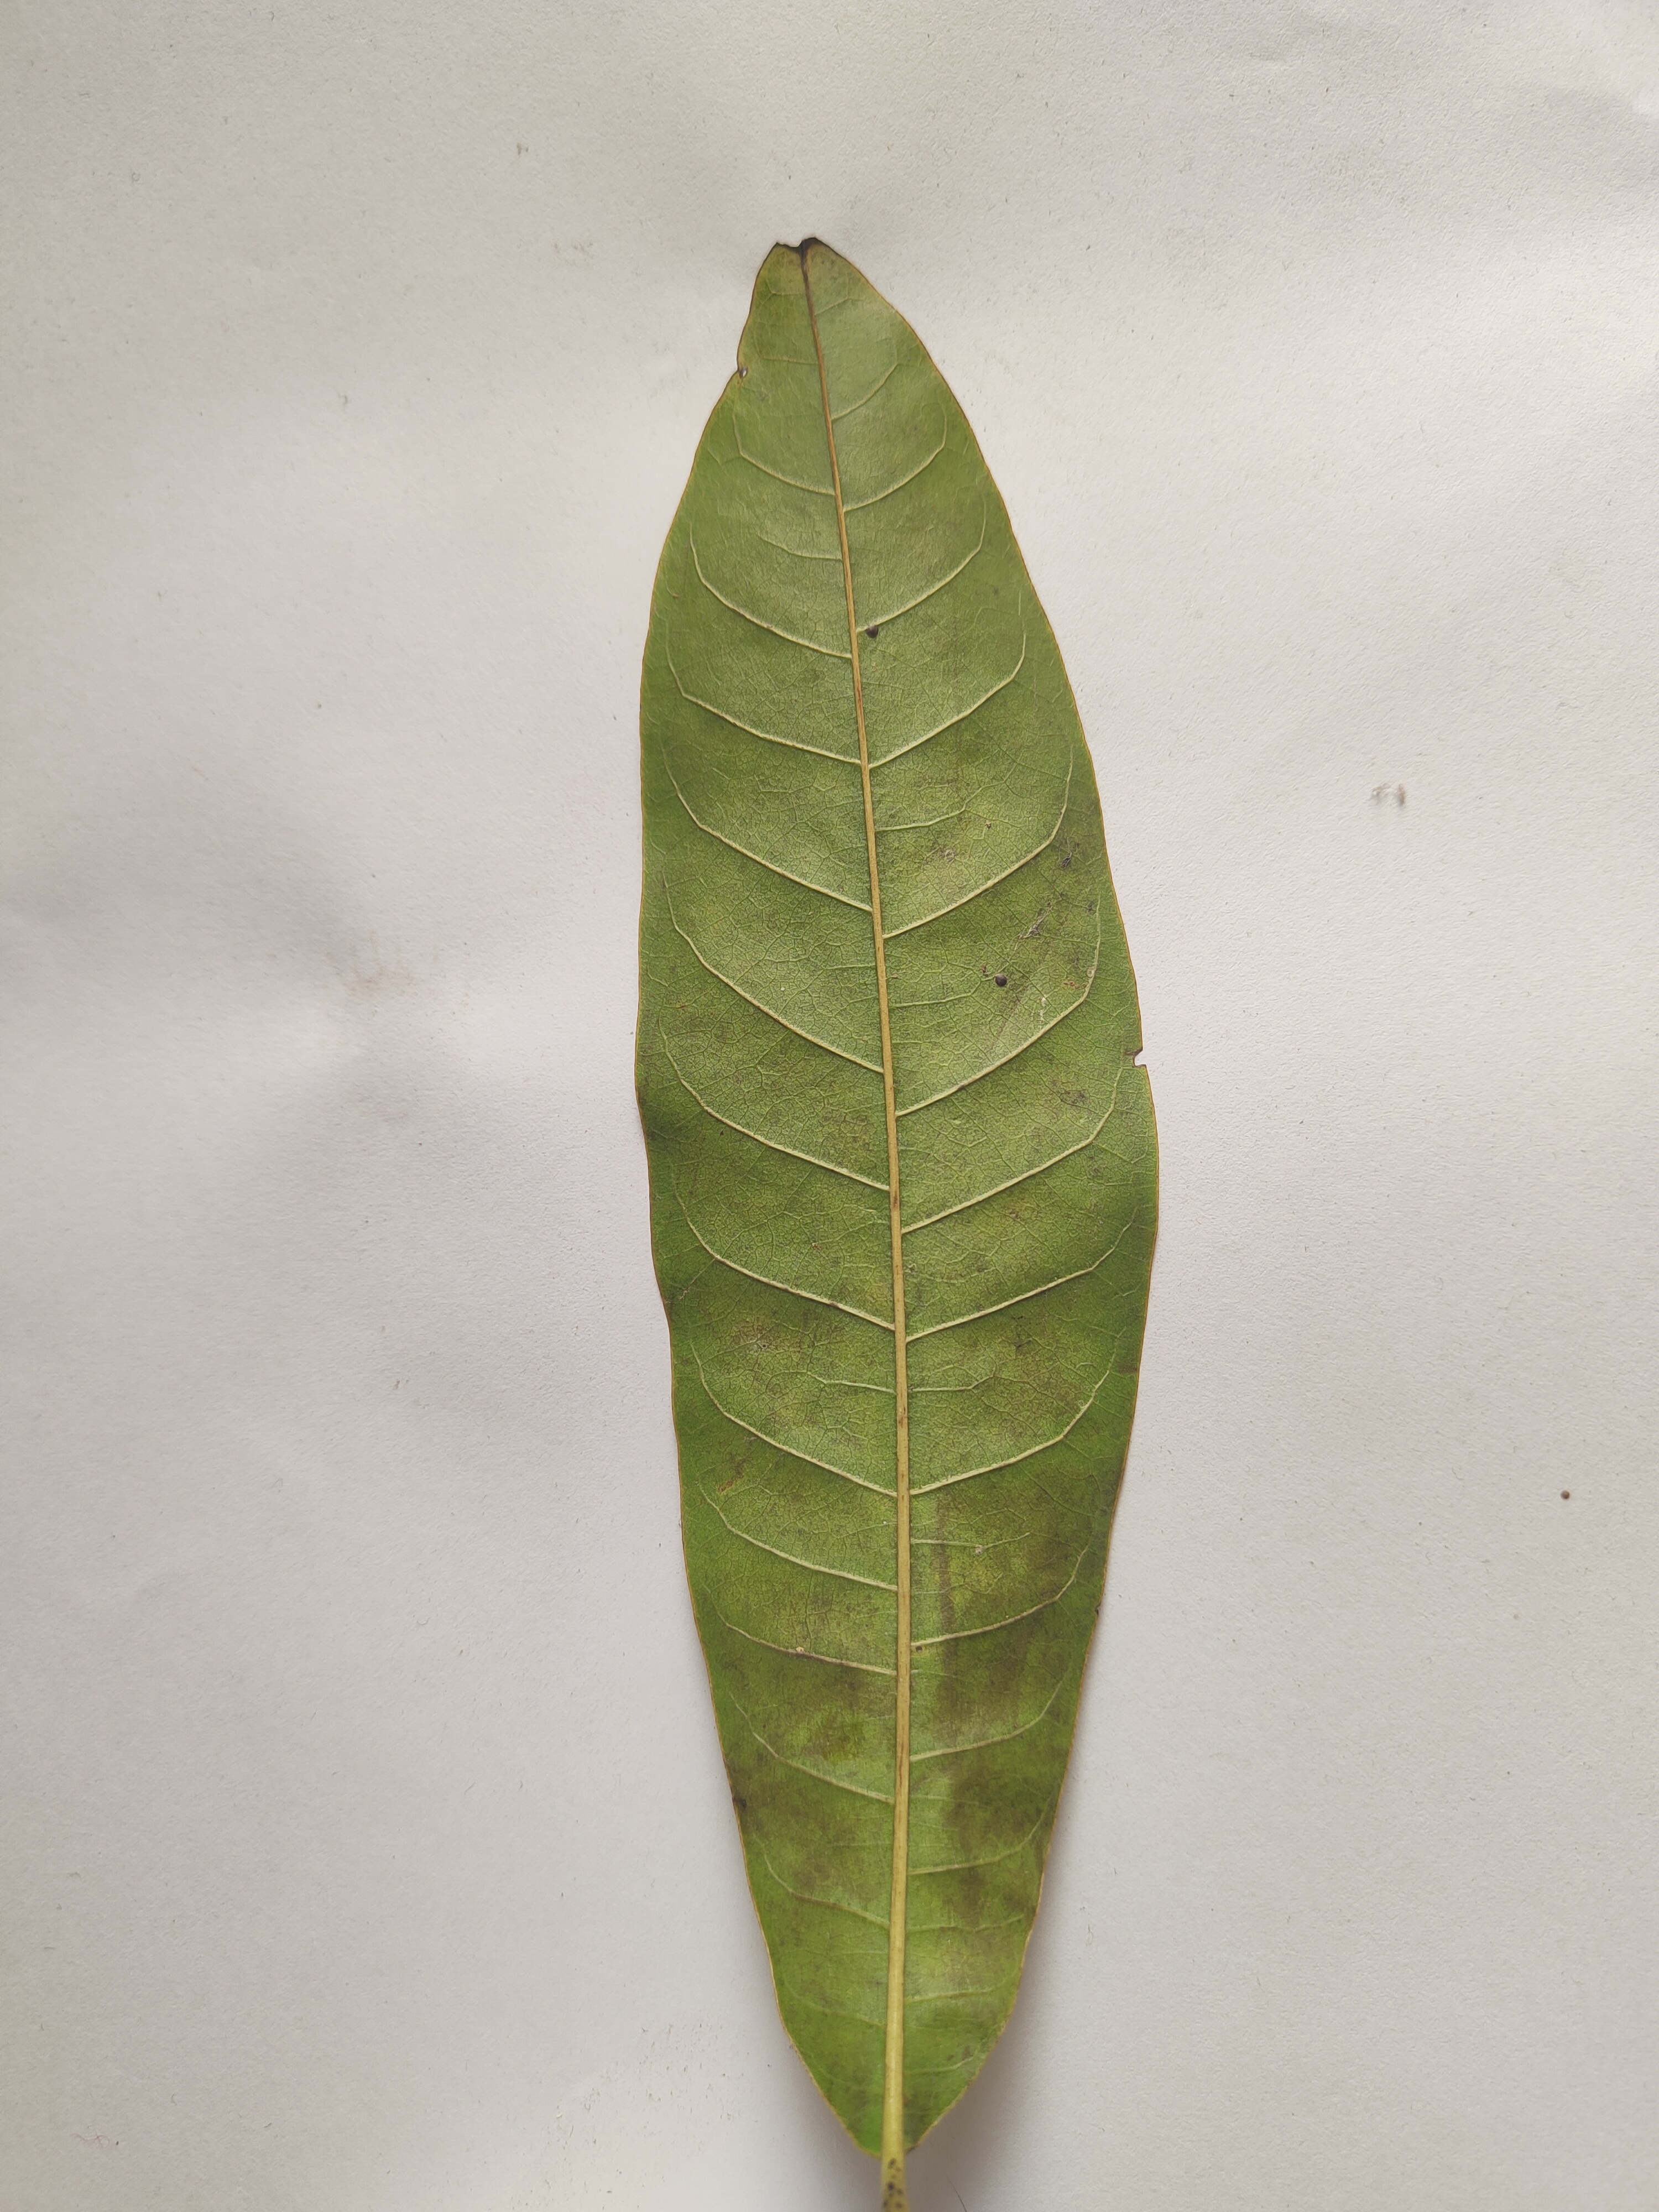
Leaf variety: Custard Apple